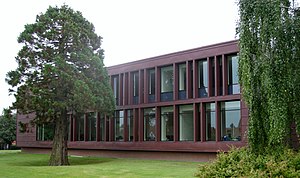
Business College Syd / Historie / Sønderborg Handelsskole
Den nye fløj i Sønderborg
Business College Syd, Sønderborg, Danmark
Business College Syd er betegnelsen for en erhvervsskole, som i 2005 opstod som en fusion mellem Sønderborg Handelsskole og Mommark Handelskostskole.